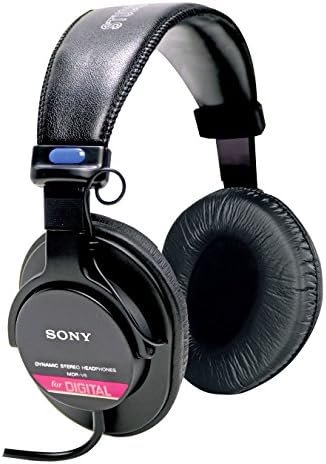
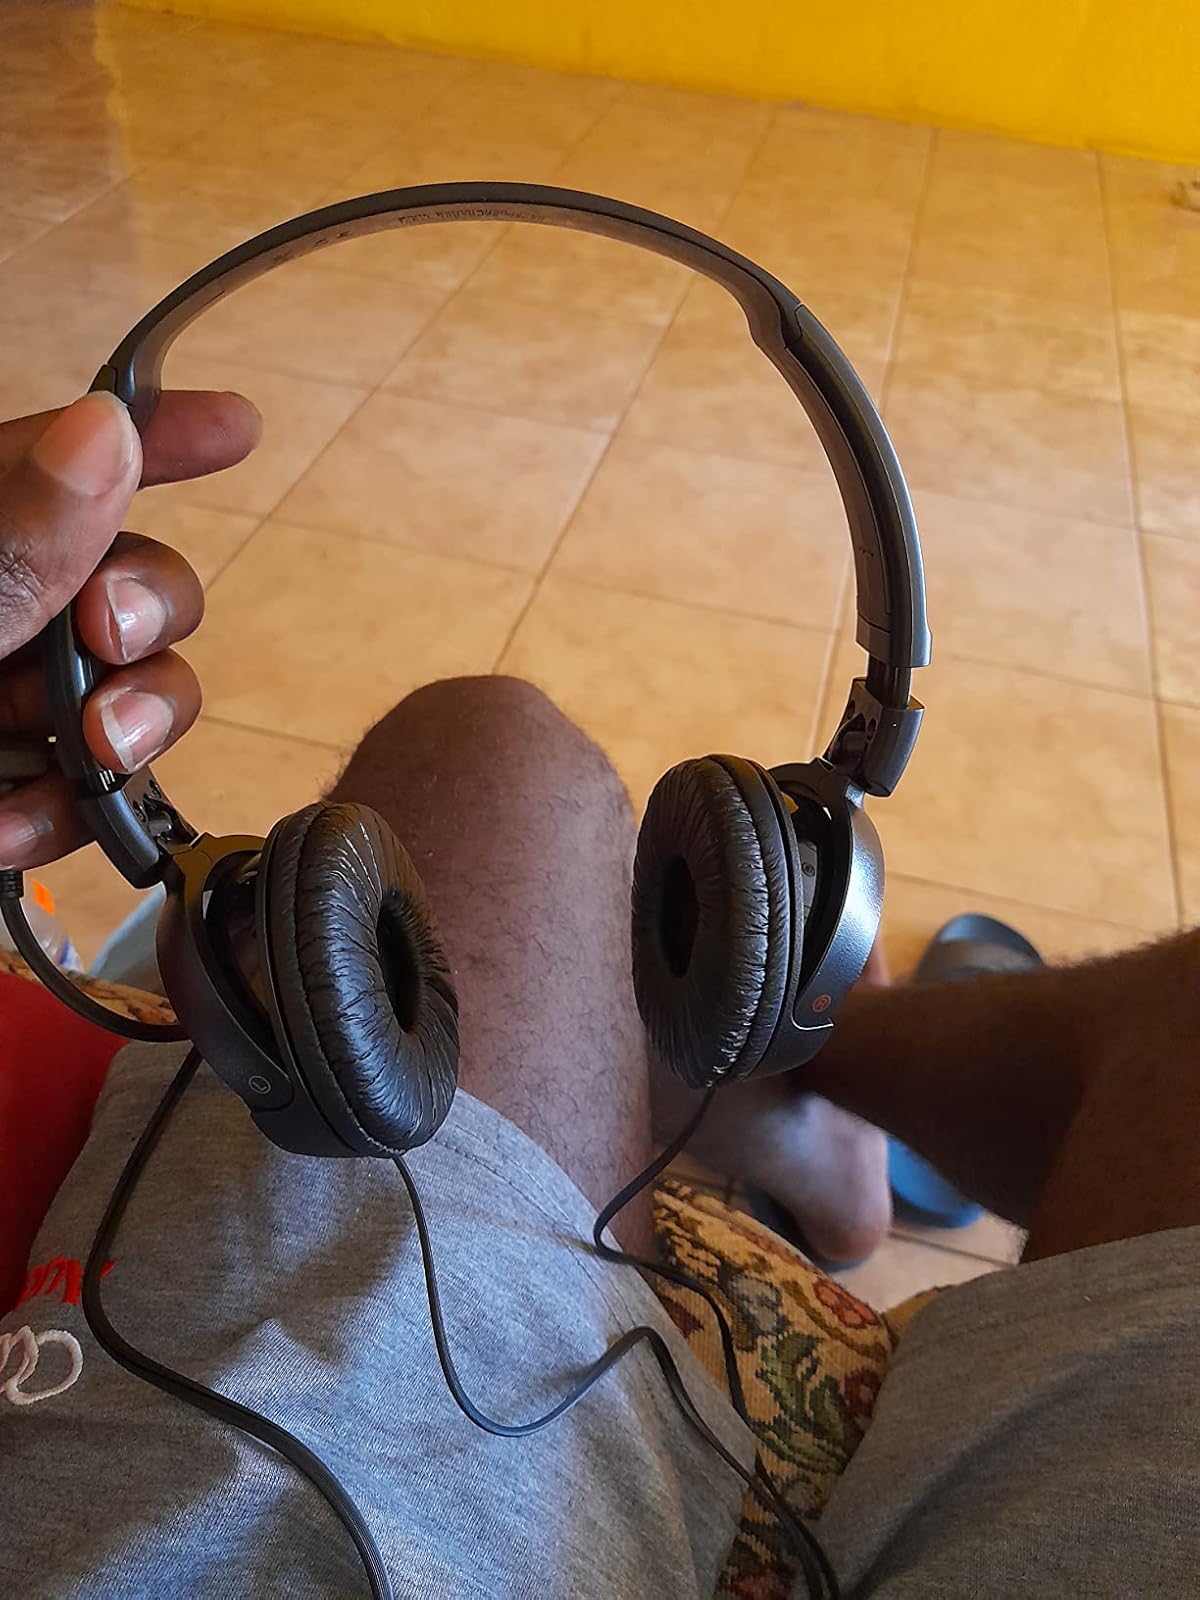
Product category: headphones
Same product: no